Zaini Abdullah

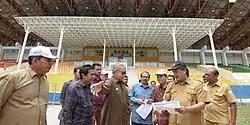

Also during the early part of 2013, Abdullah was faced with a range of issues arising from activism in the Aceh provincial parliament ("DPRA" or "Dewan Perwakilan Rakyat Aceh"). The DPRA announced support for various measures, some with the force of provincial law ("Qanun"), announced in earlier years by the Aceh Freedom Movement ("GAM" or "Gerakan Aceh Merdeka") or written into the 2005 Helsinki MOU for Aceh. These included the promulgation of a new flag for Aceh identical to the GAM flag used before the signing of the Helsinki Peace Accord, a new coat-of-arms for the province, and support for the establishment of truth and reconciliation commission to investigate abuses of rights in the province before the signing of the Helsinki MOU in 2005. The proposal to promulgate a provincial flag identical to the earlier GAM flag met with a sharp response from the central government in April when president Susilo Bambang Yudhoyono, using unusually pointed language, warned of the recurrence of war in Aceh.